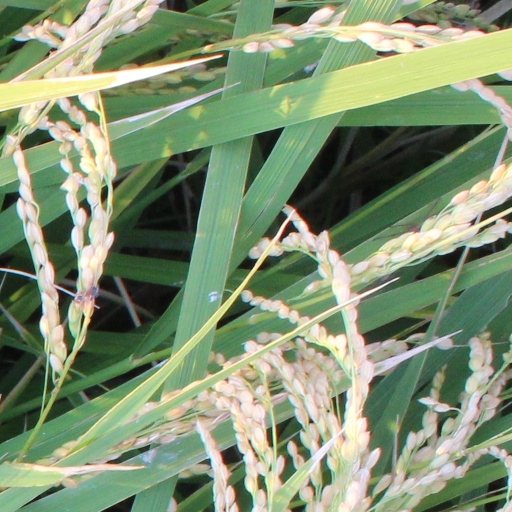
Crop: rice